Proposed Welsh justice system

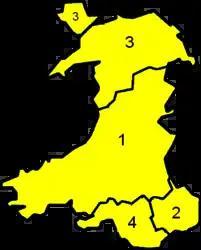
Wales police forces:

The Commission on Justice in Wales produced a report in 2019 assessing the justice system in Wales for the first time in over 200 years. The report criticised the UK government's funding of justice in Wales, noting that the cuts to the justice budget by the UK government was "amongst the most severe of all departmental budget cuts". The report notes how the Welsh Government has used its own money to attempt to "mitigate the damaging effects of these policies". 40% of justice funding is contributed in Wales in addition to Welsh taxpayers' money paid to Westminster which is redistributed back to Wales. The report determined that "justice should be determined and delivered in Wales". In summary, the report made the following recommendations: Justice responsibilities should be held by a single Welsh MS and department, form a Welsh Criminal Justice Board, Criminal justice data should be Wales specific and more detailed and increased utilisation of prison alternatives, particularly for women.